French Foreign Legion

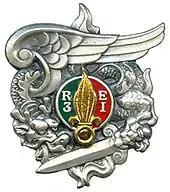
Parachute company of the 3rd Foreign Infantry Regiment

The Legion played a major part in the Rif War of 1920–25. In 1932, the Foreign Legion consisted of 30,000 men, serving in six multi-battalion regiments including the 1st Foreign Infantry Regiment 1 REI – Algeria, Syria and Lebanon; 2nd Foreign Infantry Regiment 2 REI, 3rd Foreign Infantry Regiment 3 REI, and 4th Foreign Infantry Regiment 4 REI – Morocco, Lebanon; 5th Foreign Infantry 5 REI – Indochina; and 1st Foreign Cavalry Regiment 1 REC – Lebanon, Tunisia and Morocco.